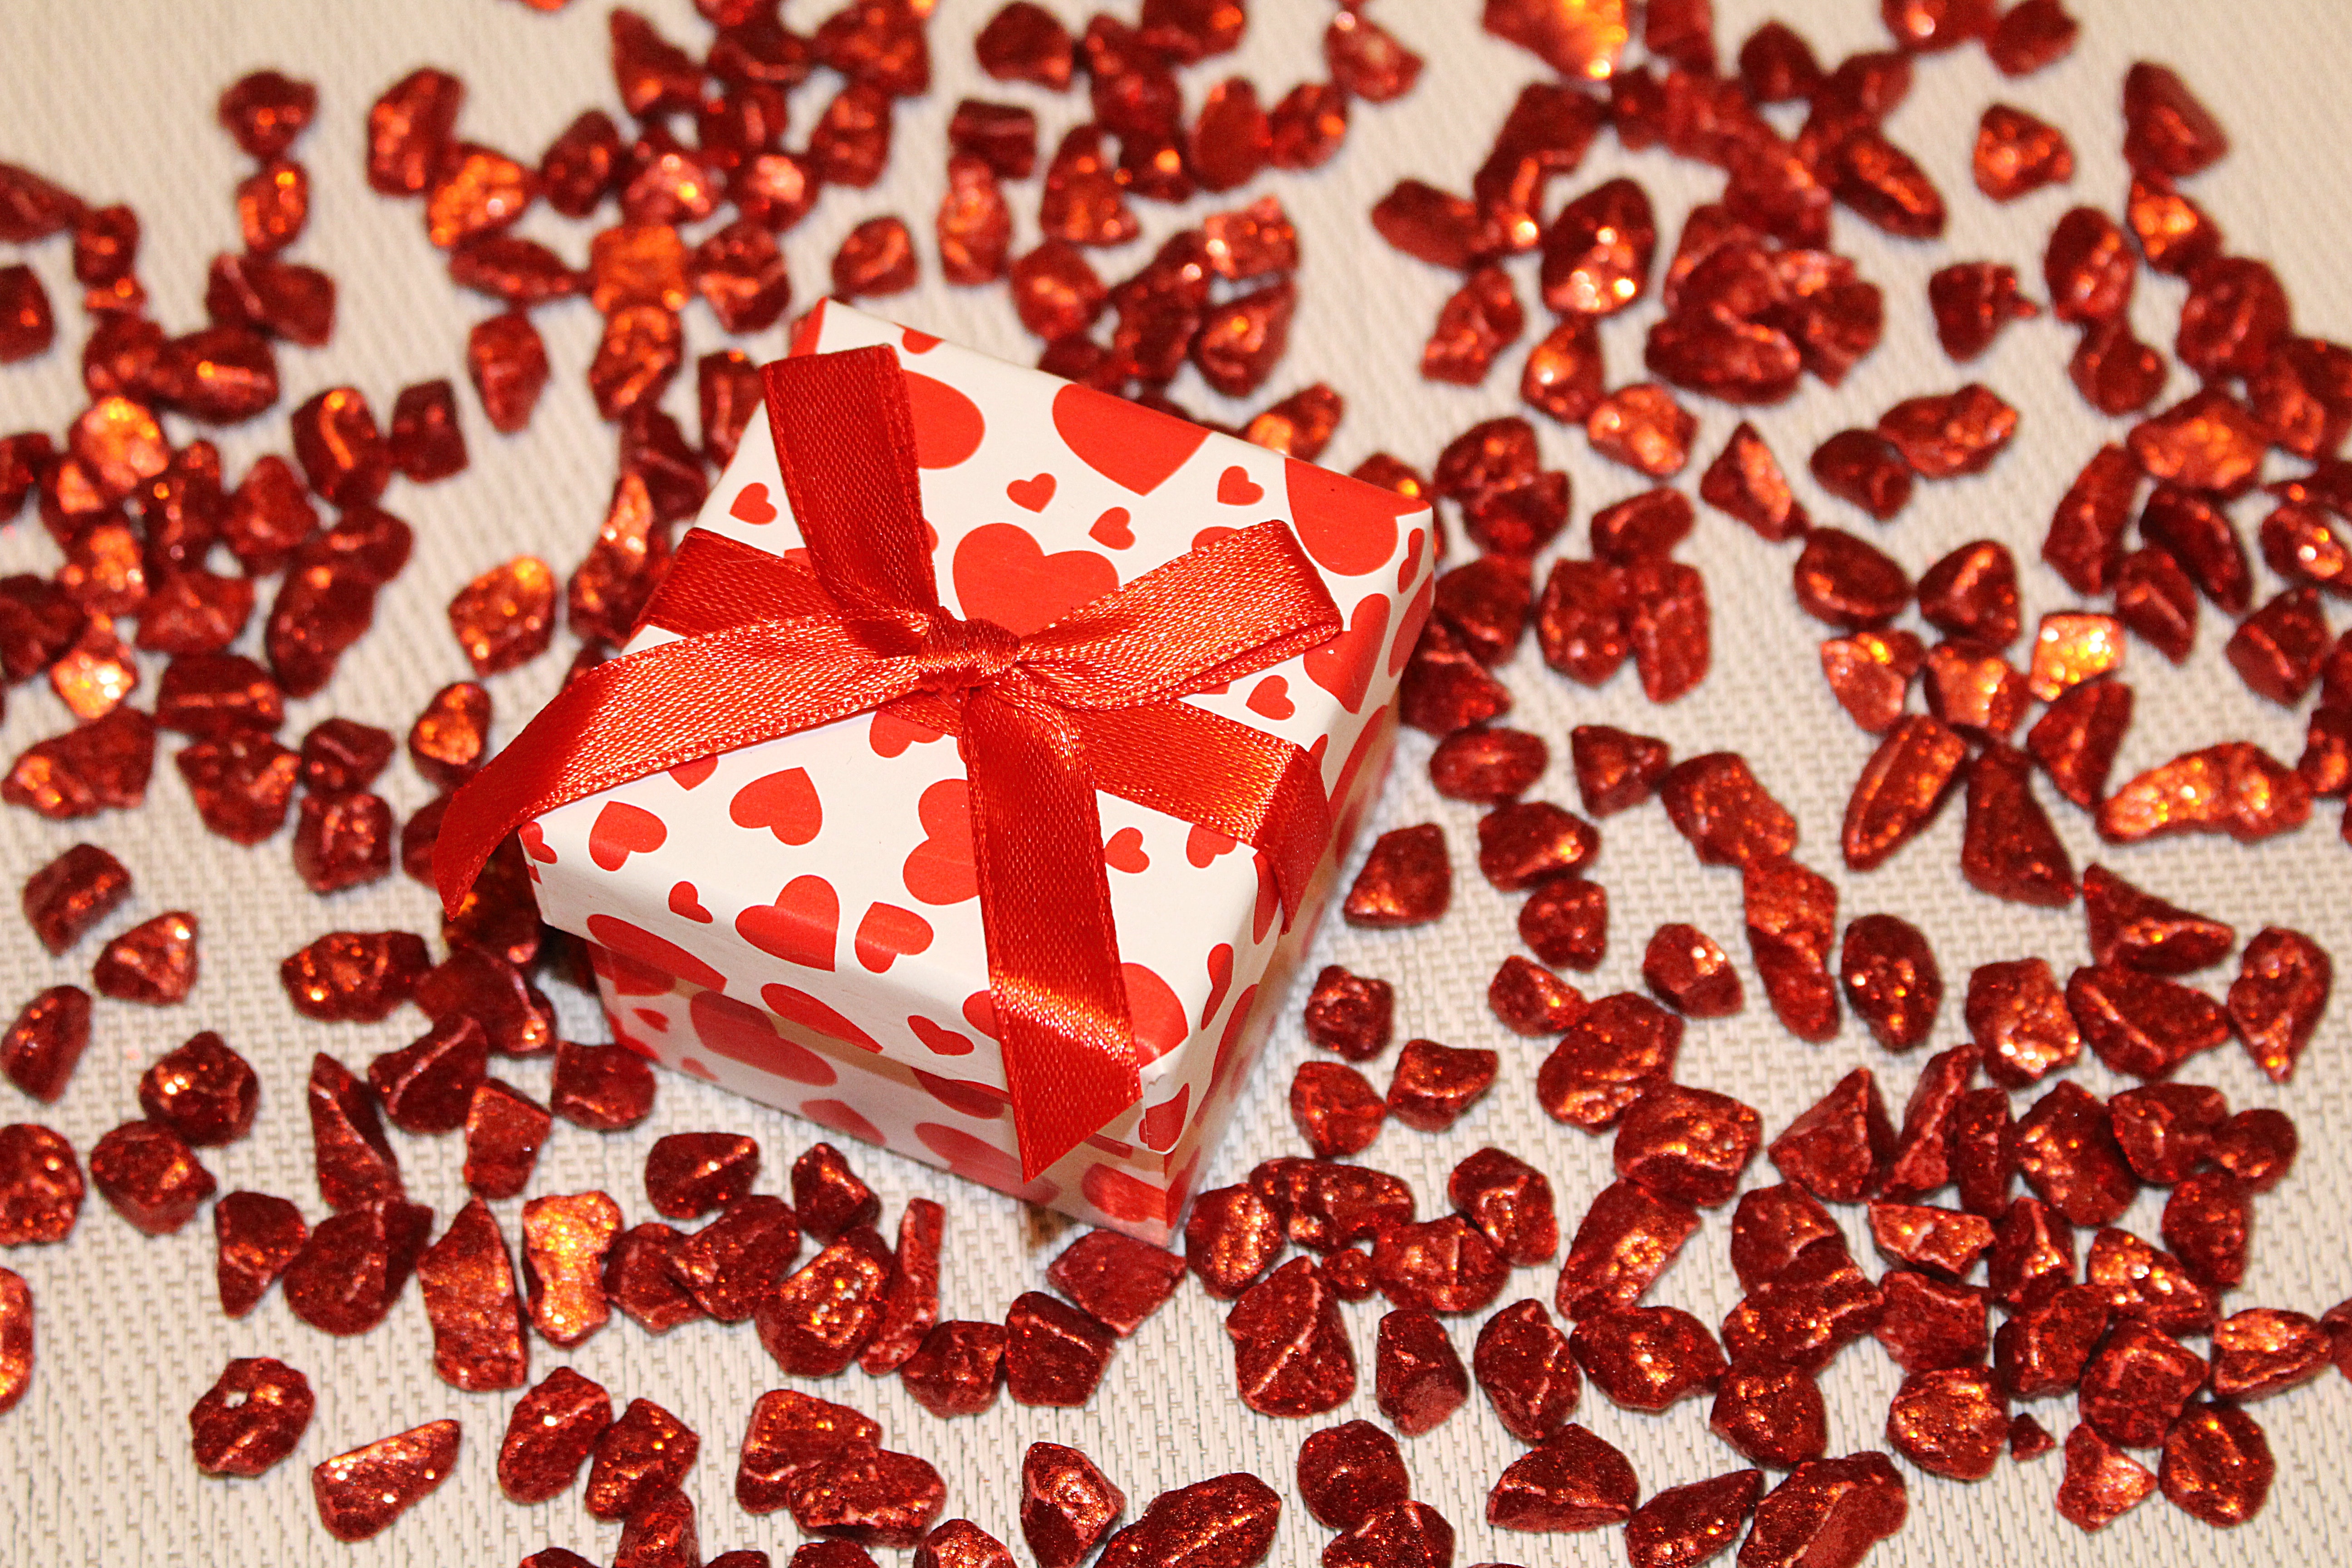
flower, petal, heart, gift, decoration, pattern, food, red, produce, packaging, loop, snack food